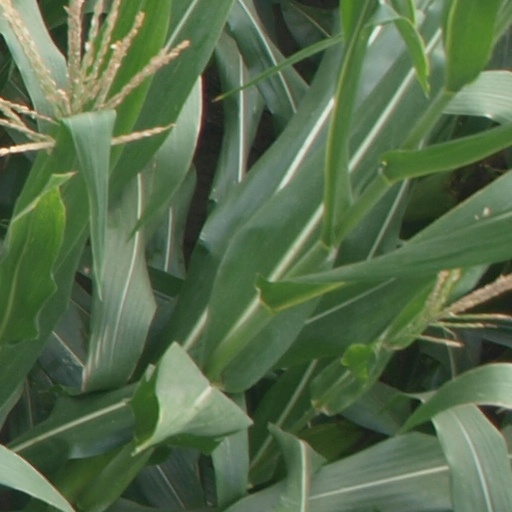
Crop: maize; corn